1984 1000 km of Monza

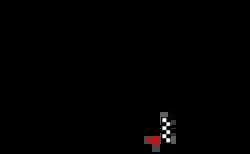
Layout of the Autodromo Nazionale di Monza (1976-1993)

The 1984 Trofeo Filippo Caracciolo was the opening round of the 1984 World Endurance Championship. It took place at the Autodromo Nazionale Monza, Italy on 23 April 1984.